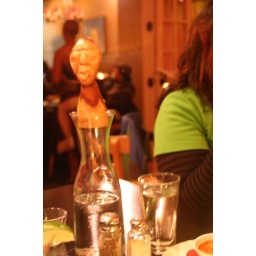
24. trying to take a dip in the bottle of water